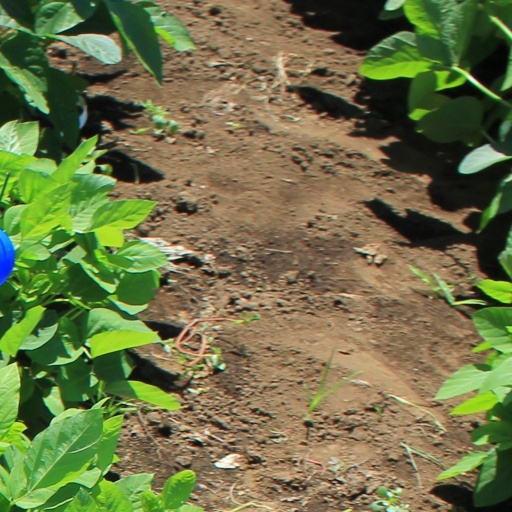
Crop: soybean